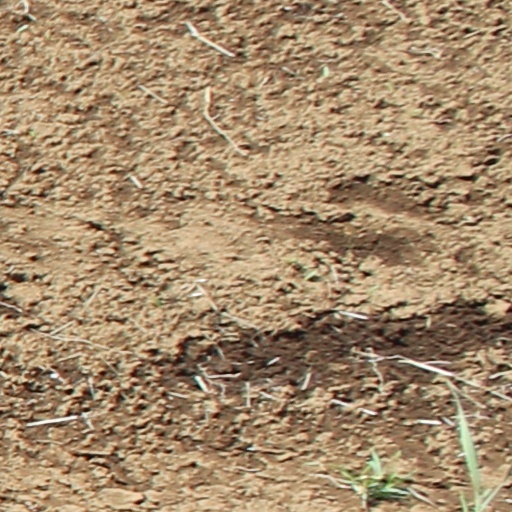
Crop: wheat